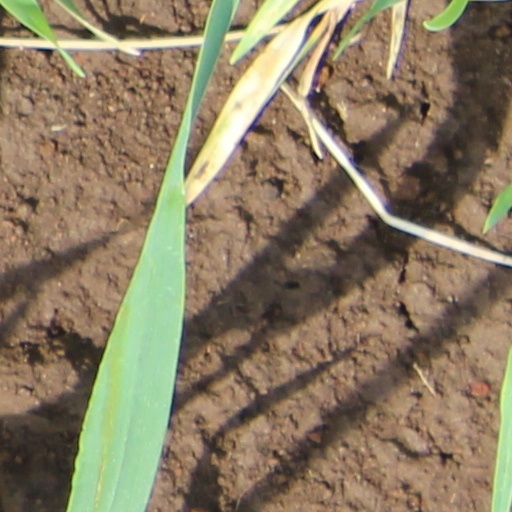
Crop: wheat